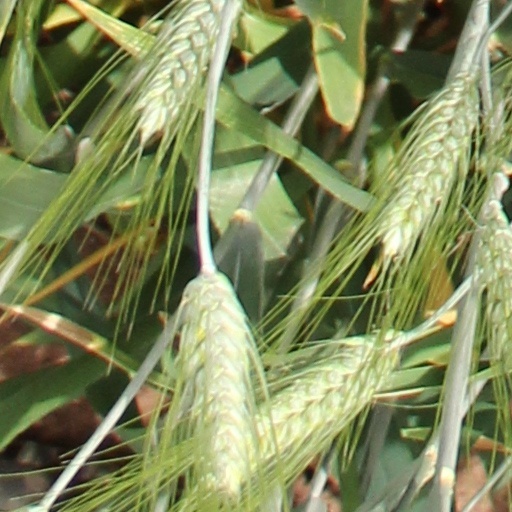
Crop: wheat